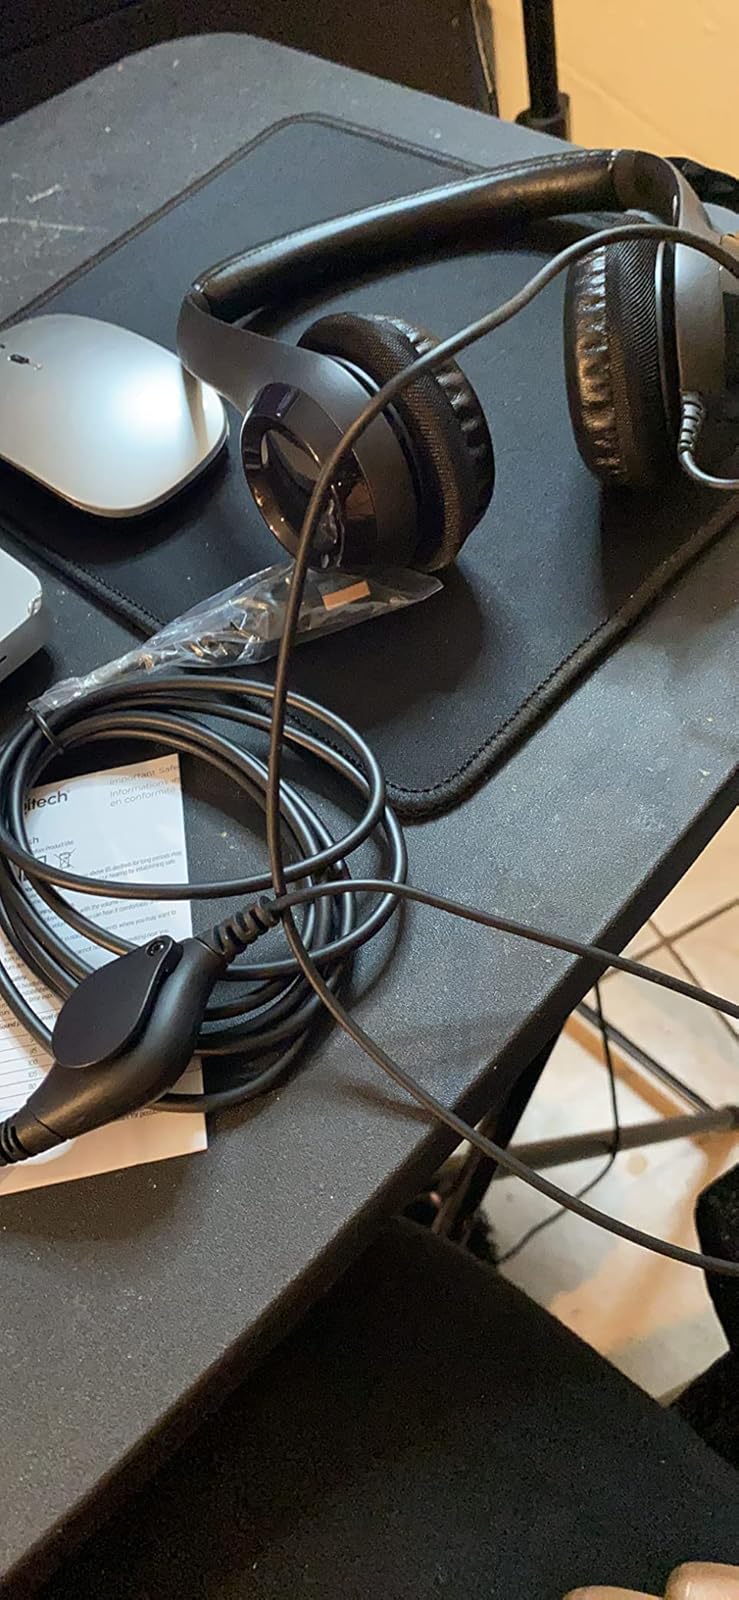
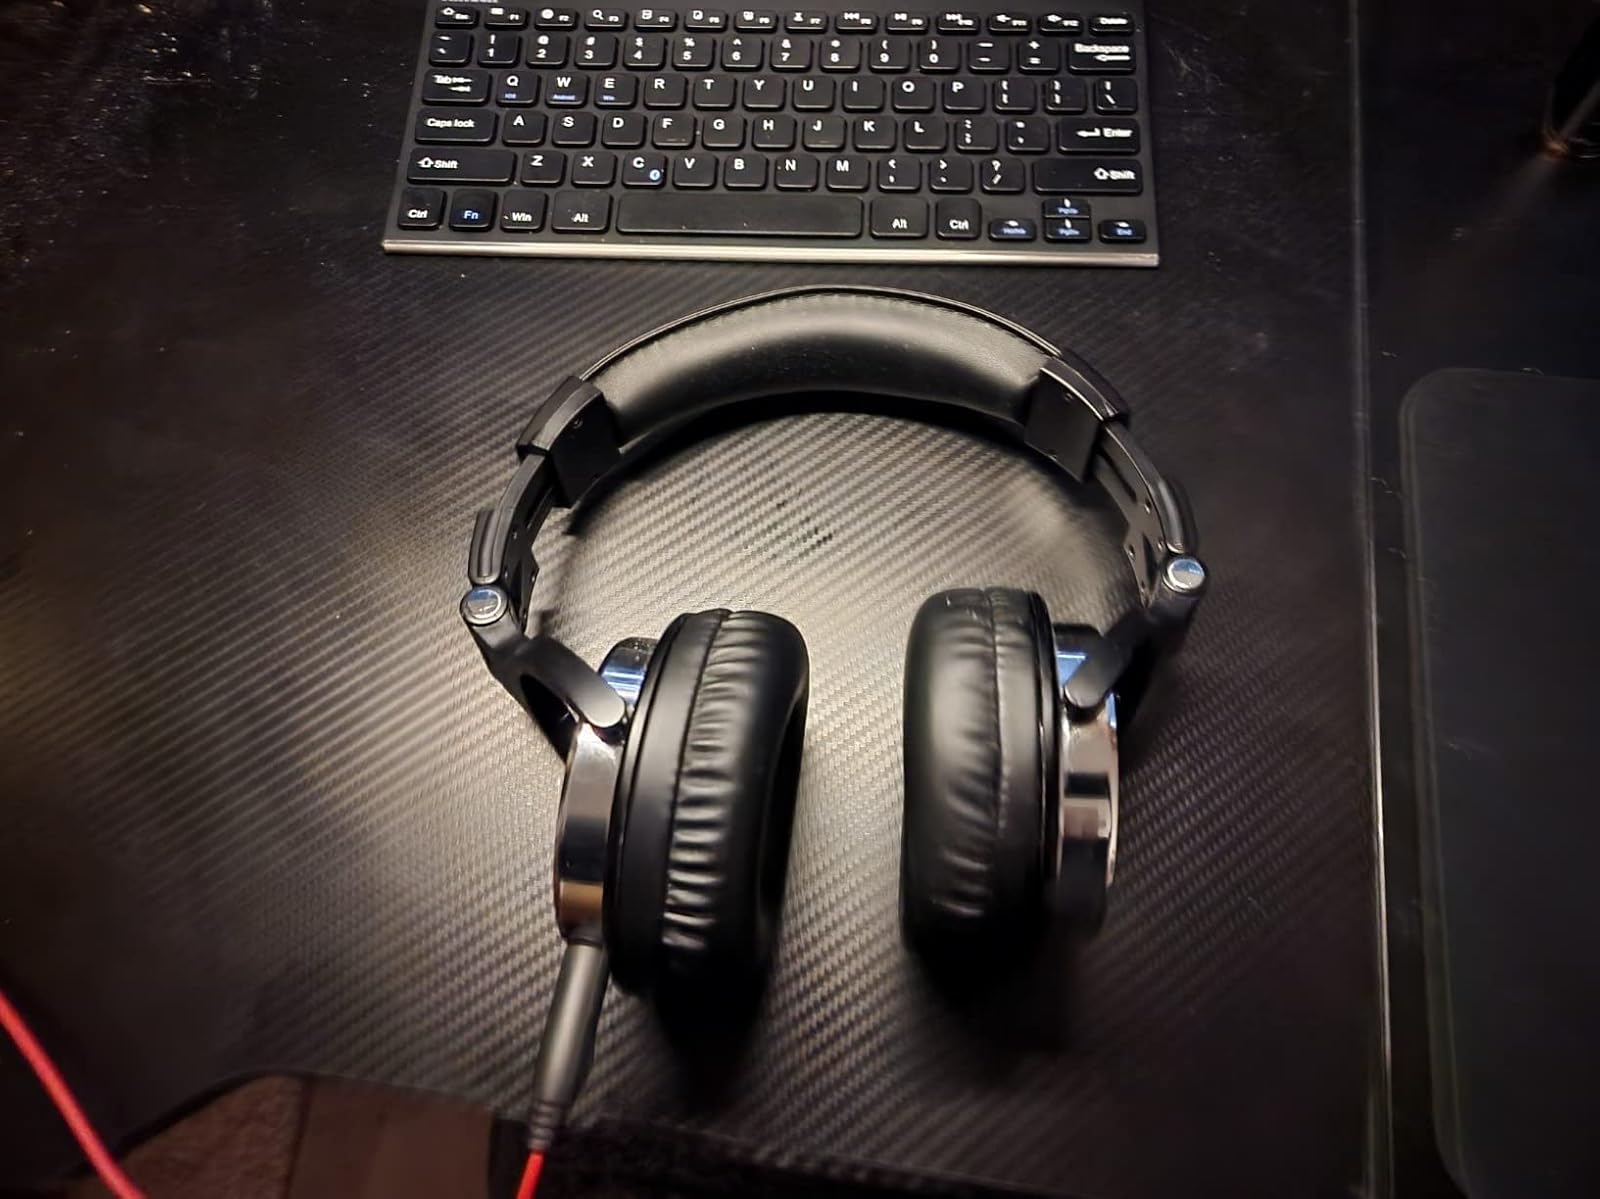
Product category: headphones
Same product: no